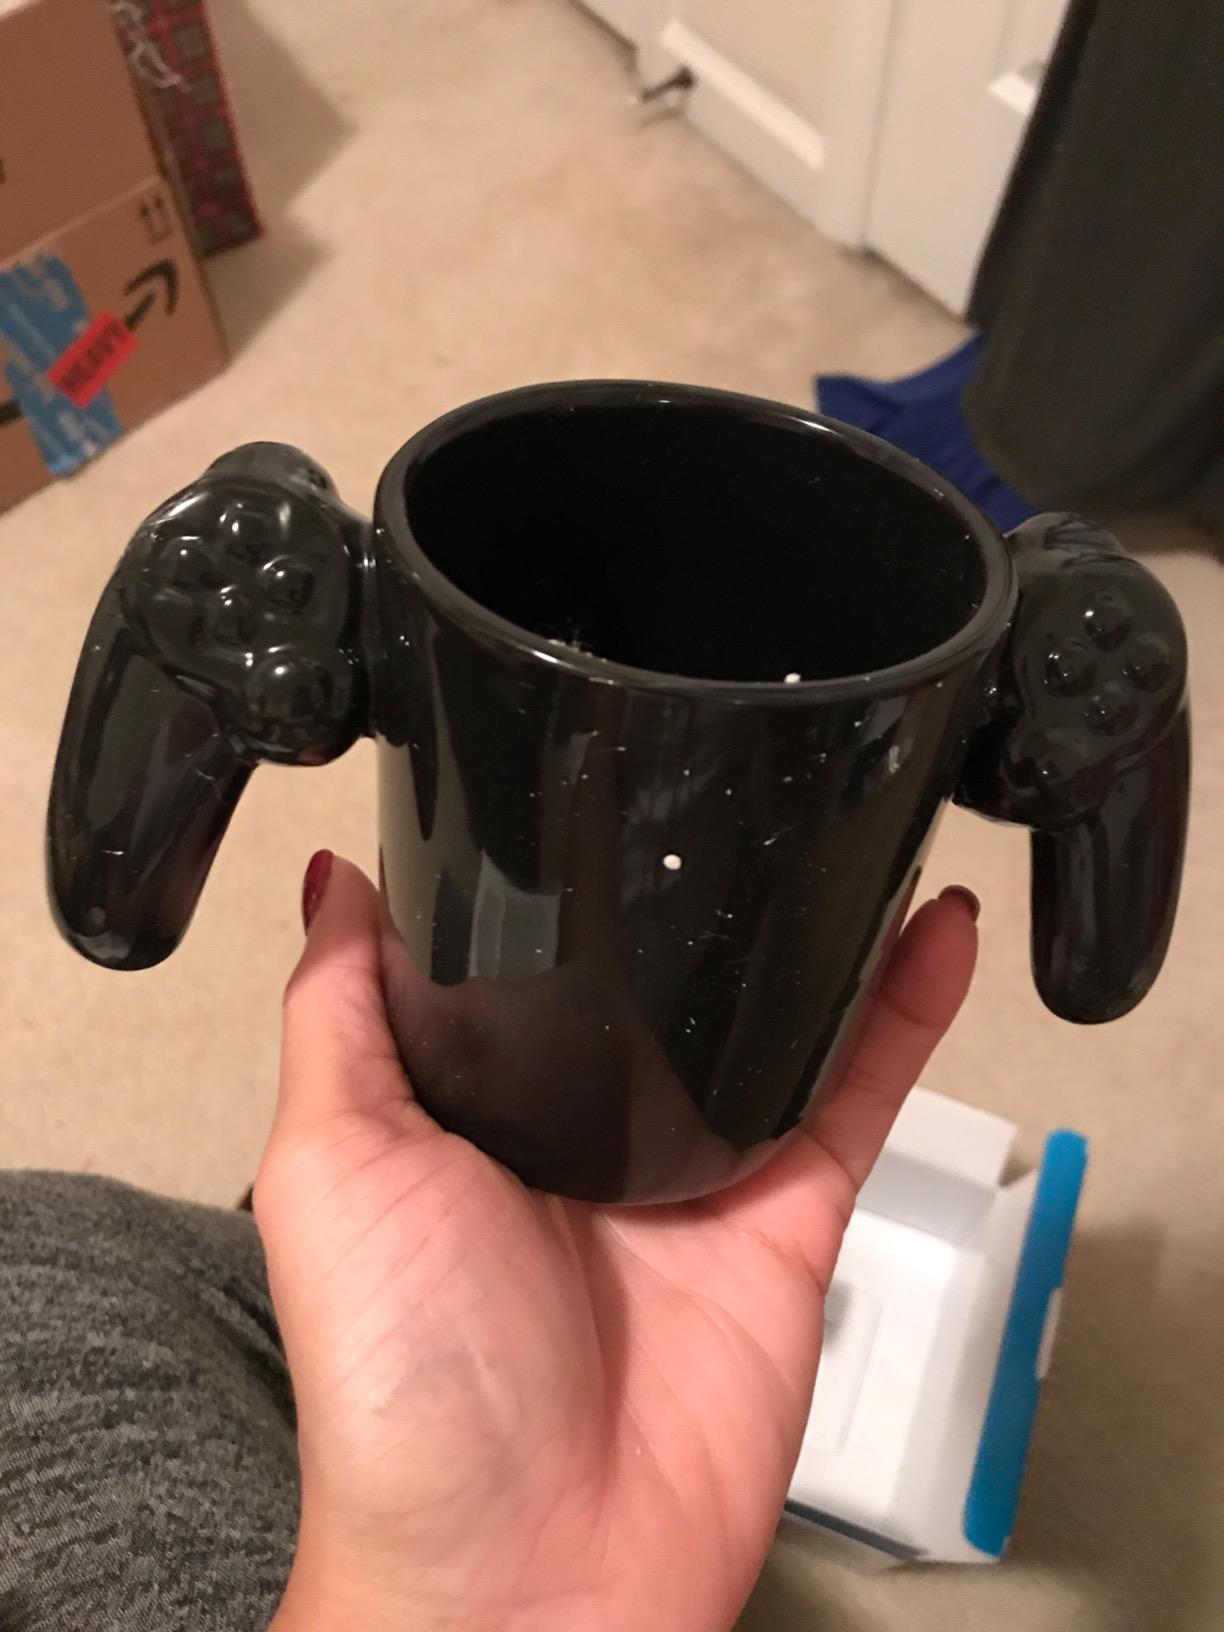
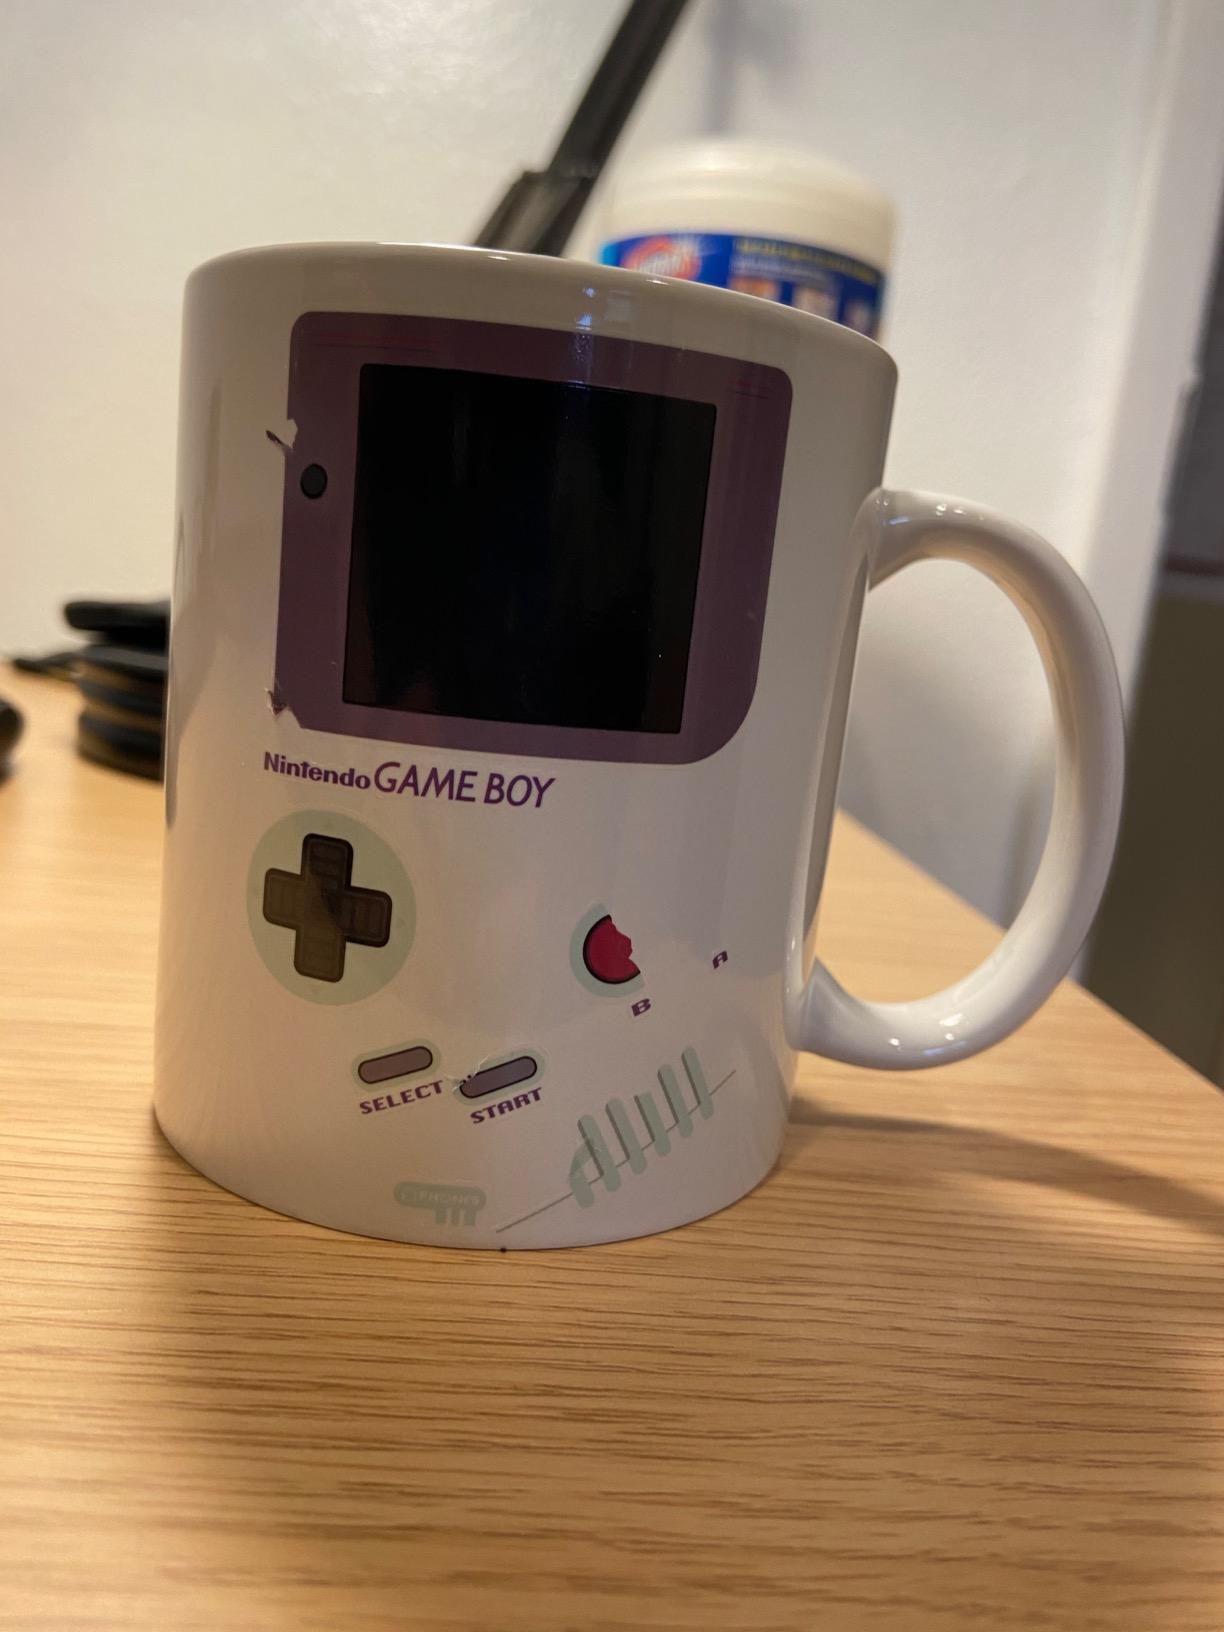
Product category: items_mug
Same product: no